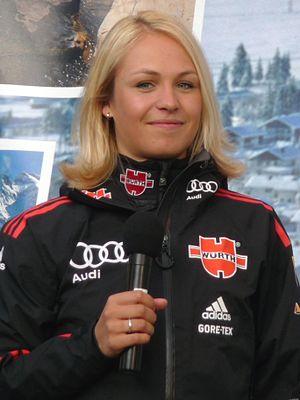
Magdalena « Lena » Neuner, née le 9 février 1987 à Garmisch-Partenkirchen, est une biathlète allemande dont la carrière sportive s'est étendue de 2006 à 2012 au niveau international. Elle débute en biathlon à neuf ans et remporte entre 2004 et 2006 cinq titres individuels de championne du monde junior. Neuner fait ses débuts en Coupe du monde lors de la saison 2006 et remporte sa première épreuve en janvier 2007. Un mois plus tard, elle décroche trois médailles d'or lors des Championnats du monde pour sa première participation. Lors de la saison 2007-2008, Neuner, âgée de 21 ans, devient le plus jeune vainqueur du classement général de la Coupe du monde dans l'histoire de l'Union internationale de biathlon. Aux mondiaux 2008, elle remporte trois nouveaux titres de championne du monde, devenant la plus jeune biathlète à avoir acquis six titres mondiaux.